Academy of Sciences of the Soviet Union

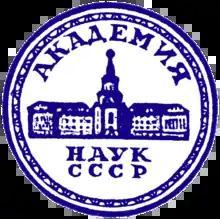
Logo of the Academy of Sciences of the Soviet Union

The organs of the Academy of Sciences of the Soviet Union were formed exclusively on an electoral basis. The supreme body is the General Meeting of Academicians and Corresponding Members. To guide the academy in the periods between sessions of the General Assembly, it elects every 4 years the Presidium of the Academy of Sciences of the Soviet Union.